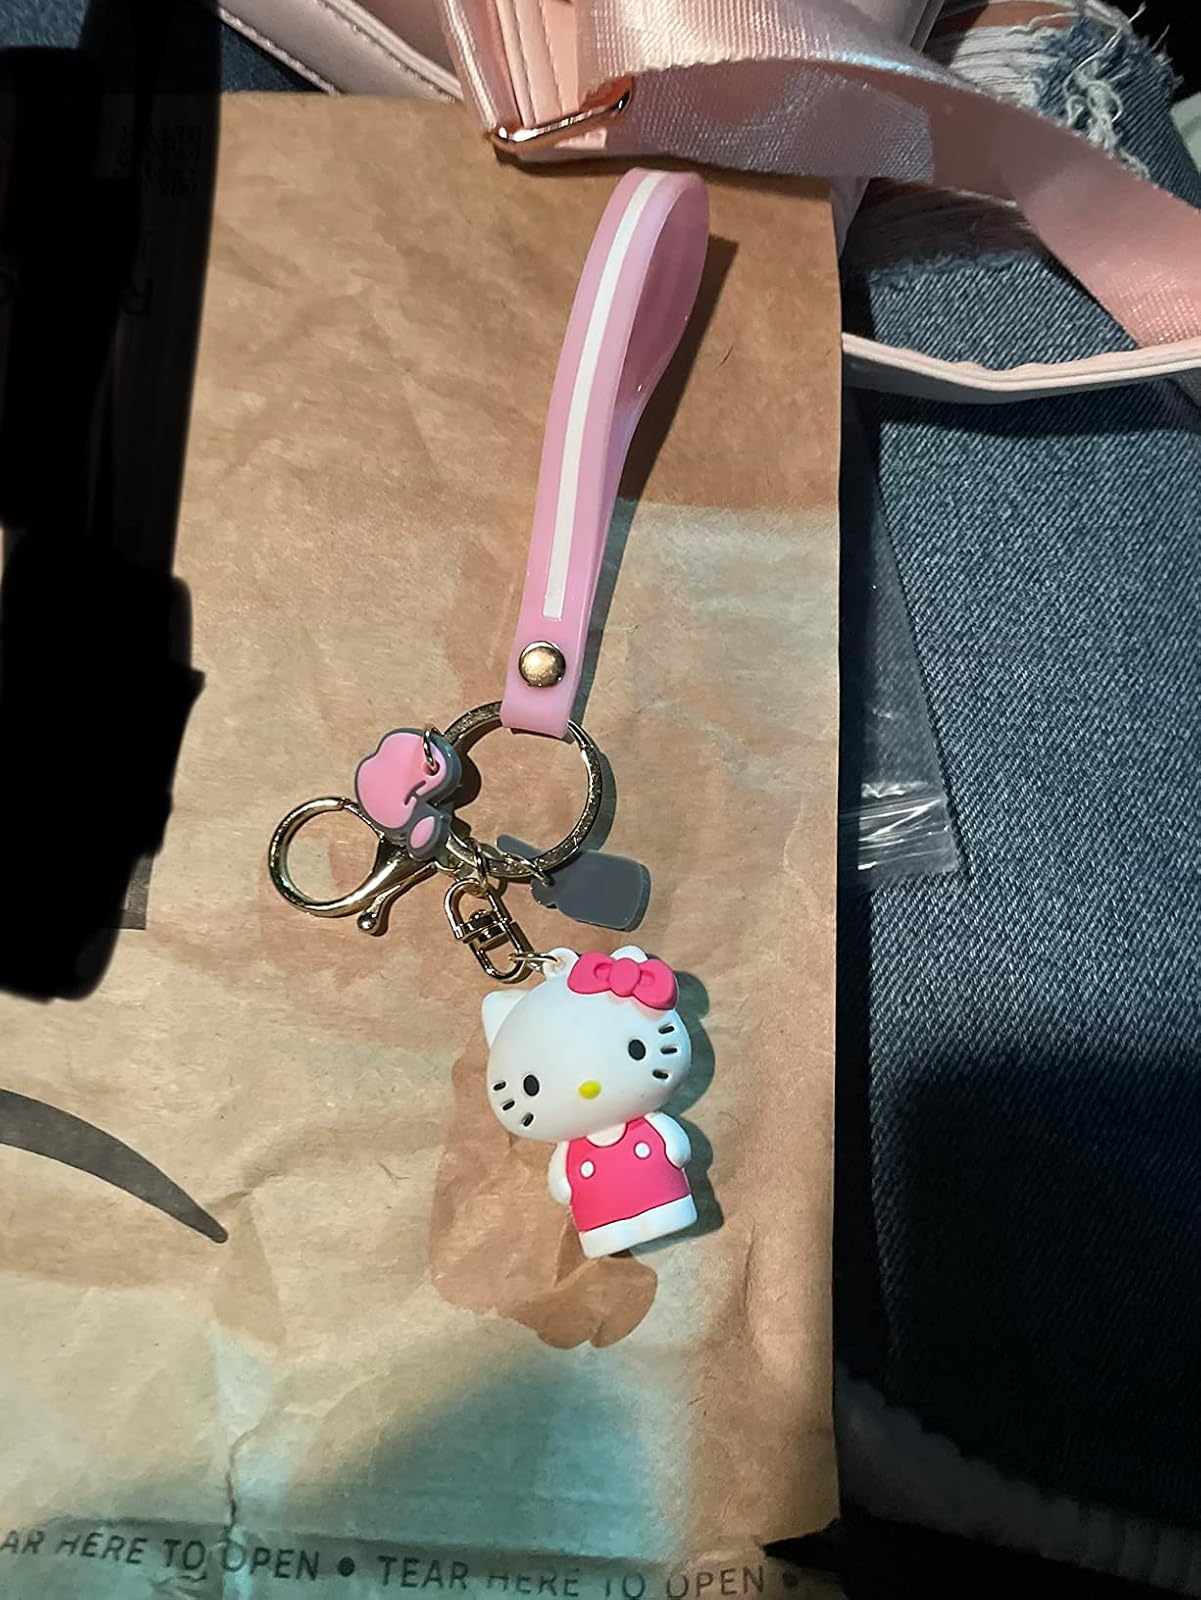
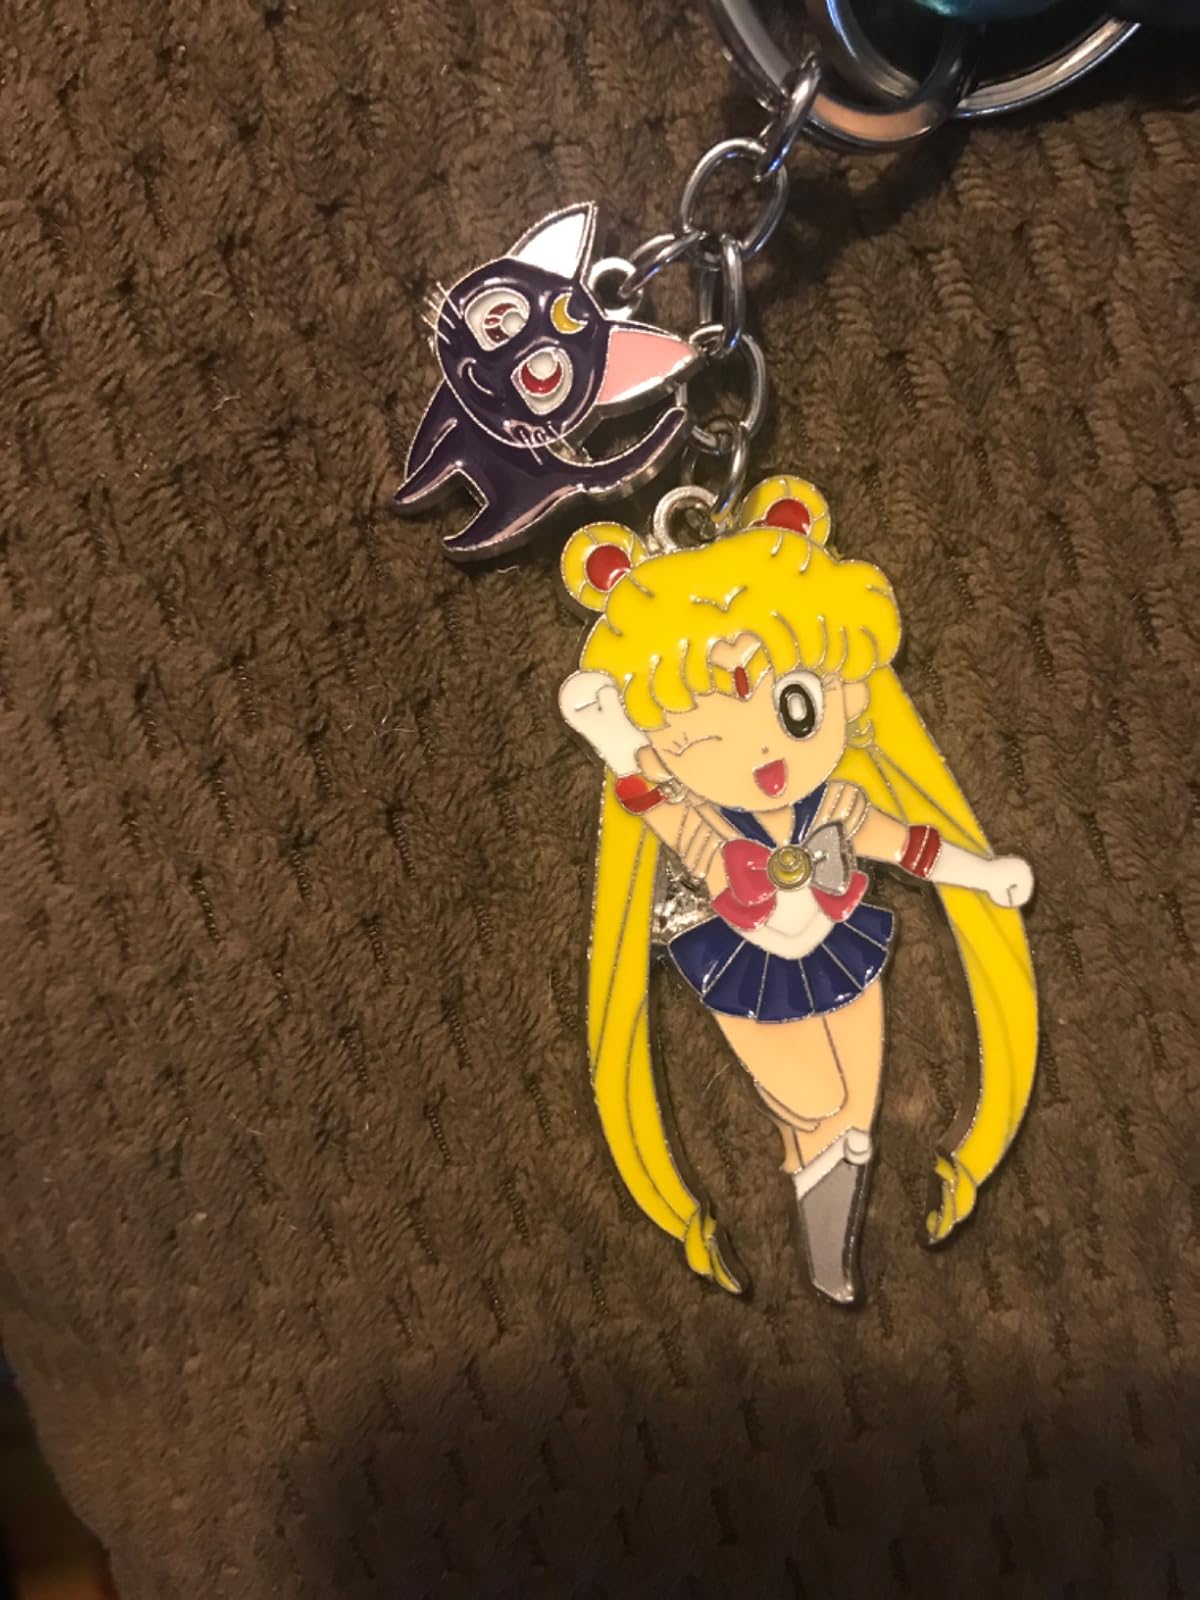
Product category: accessories_keychain
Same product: no